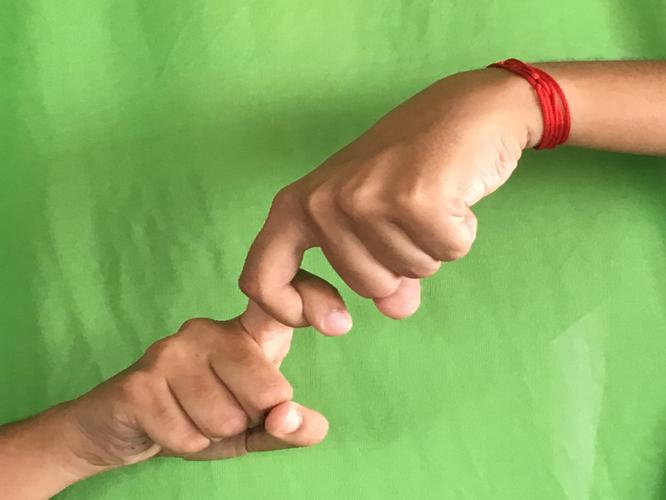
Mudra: Pasha
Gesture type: double_hand